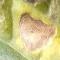
Crop: Tomato
Condition: alternaria-d